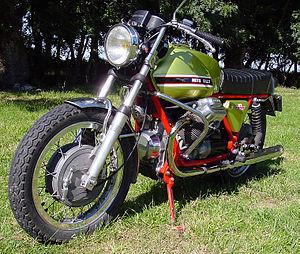
Moto Guzzi est un constructeur de motos italien situé dans la région du lac de Côme, en Lombardie.
La V7 est un modèle de motocyclette construit par Moto Guzzi.